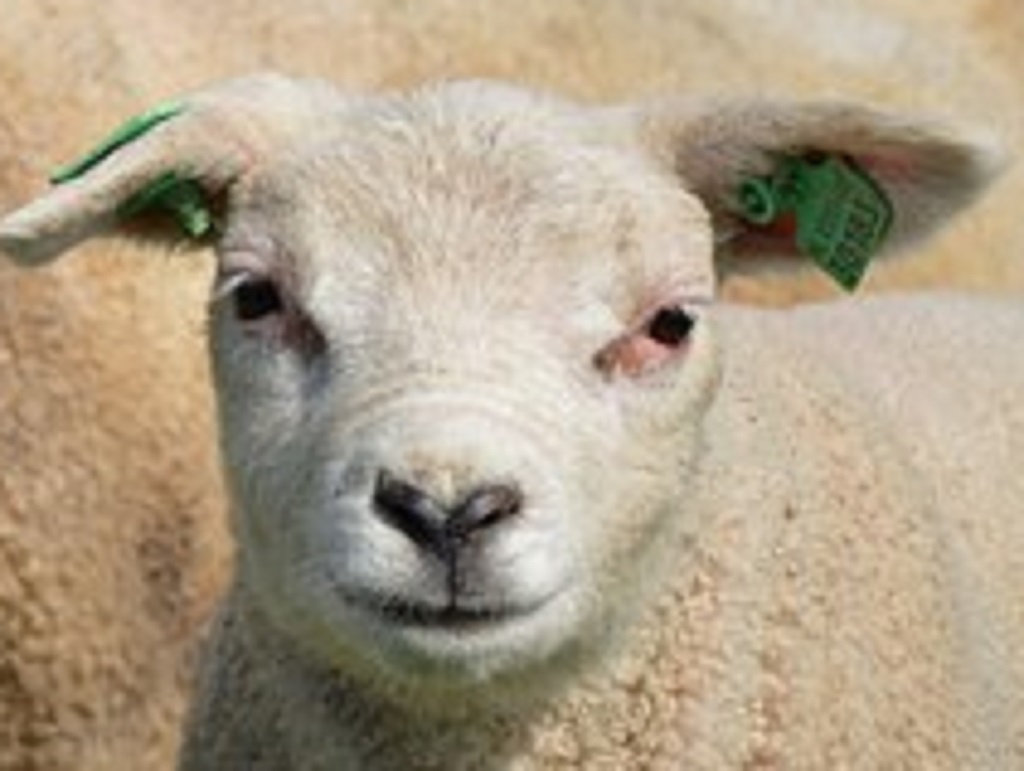
Label: no pain